Ethanol-induced non-lamellar phases in phospholipids

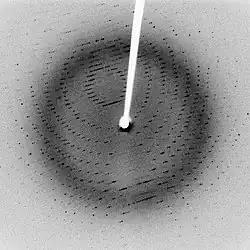
Dots form from the coherent interference of scattered X-rays passing through the crystal, in this case a protein.

X-ray scattering techniques are some of the most useful techniques for determining the structural identification and shape of lipids. An X-ray beam of light is applied to the lipid in which a distinct X-ray pattern is revealed. This lattice pattern is based on the electron density and localization of electrons dispersed throughout the lipid in order to determine atomic positions. The disadvantage is that it can be difficult to determine patterns in lipids that are not well oriented such as non-lamellar phases. Although this can be a limitation in producing electron density reconstructions in lipids, X-ray diffraction is still a reliable method for obtaining structural information and distinguishing between lamellar and non-lamellar phases.